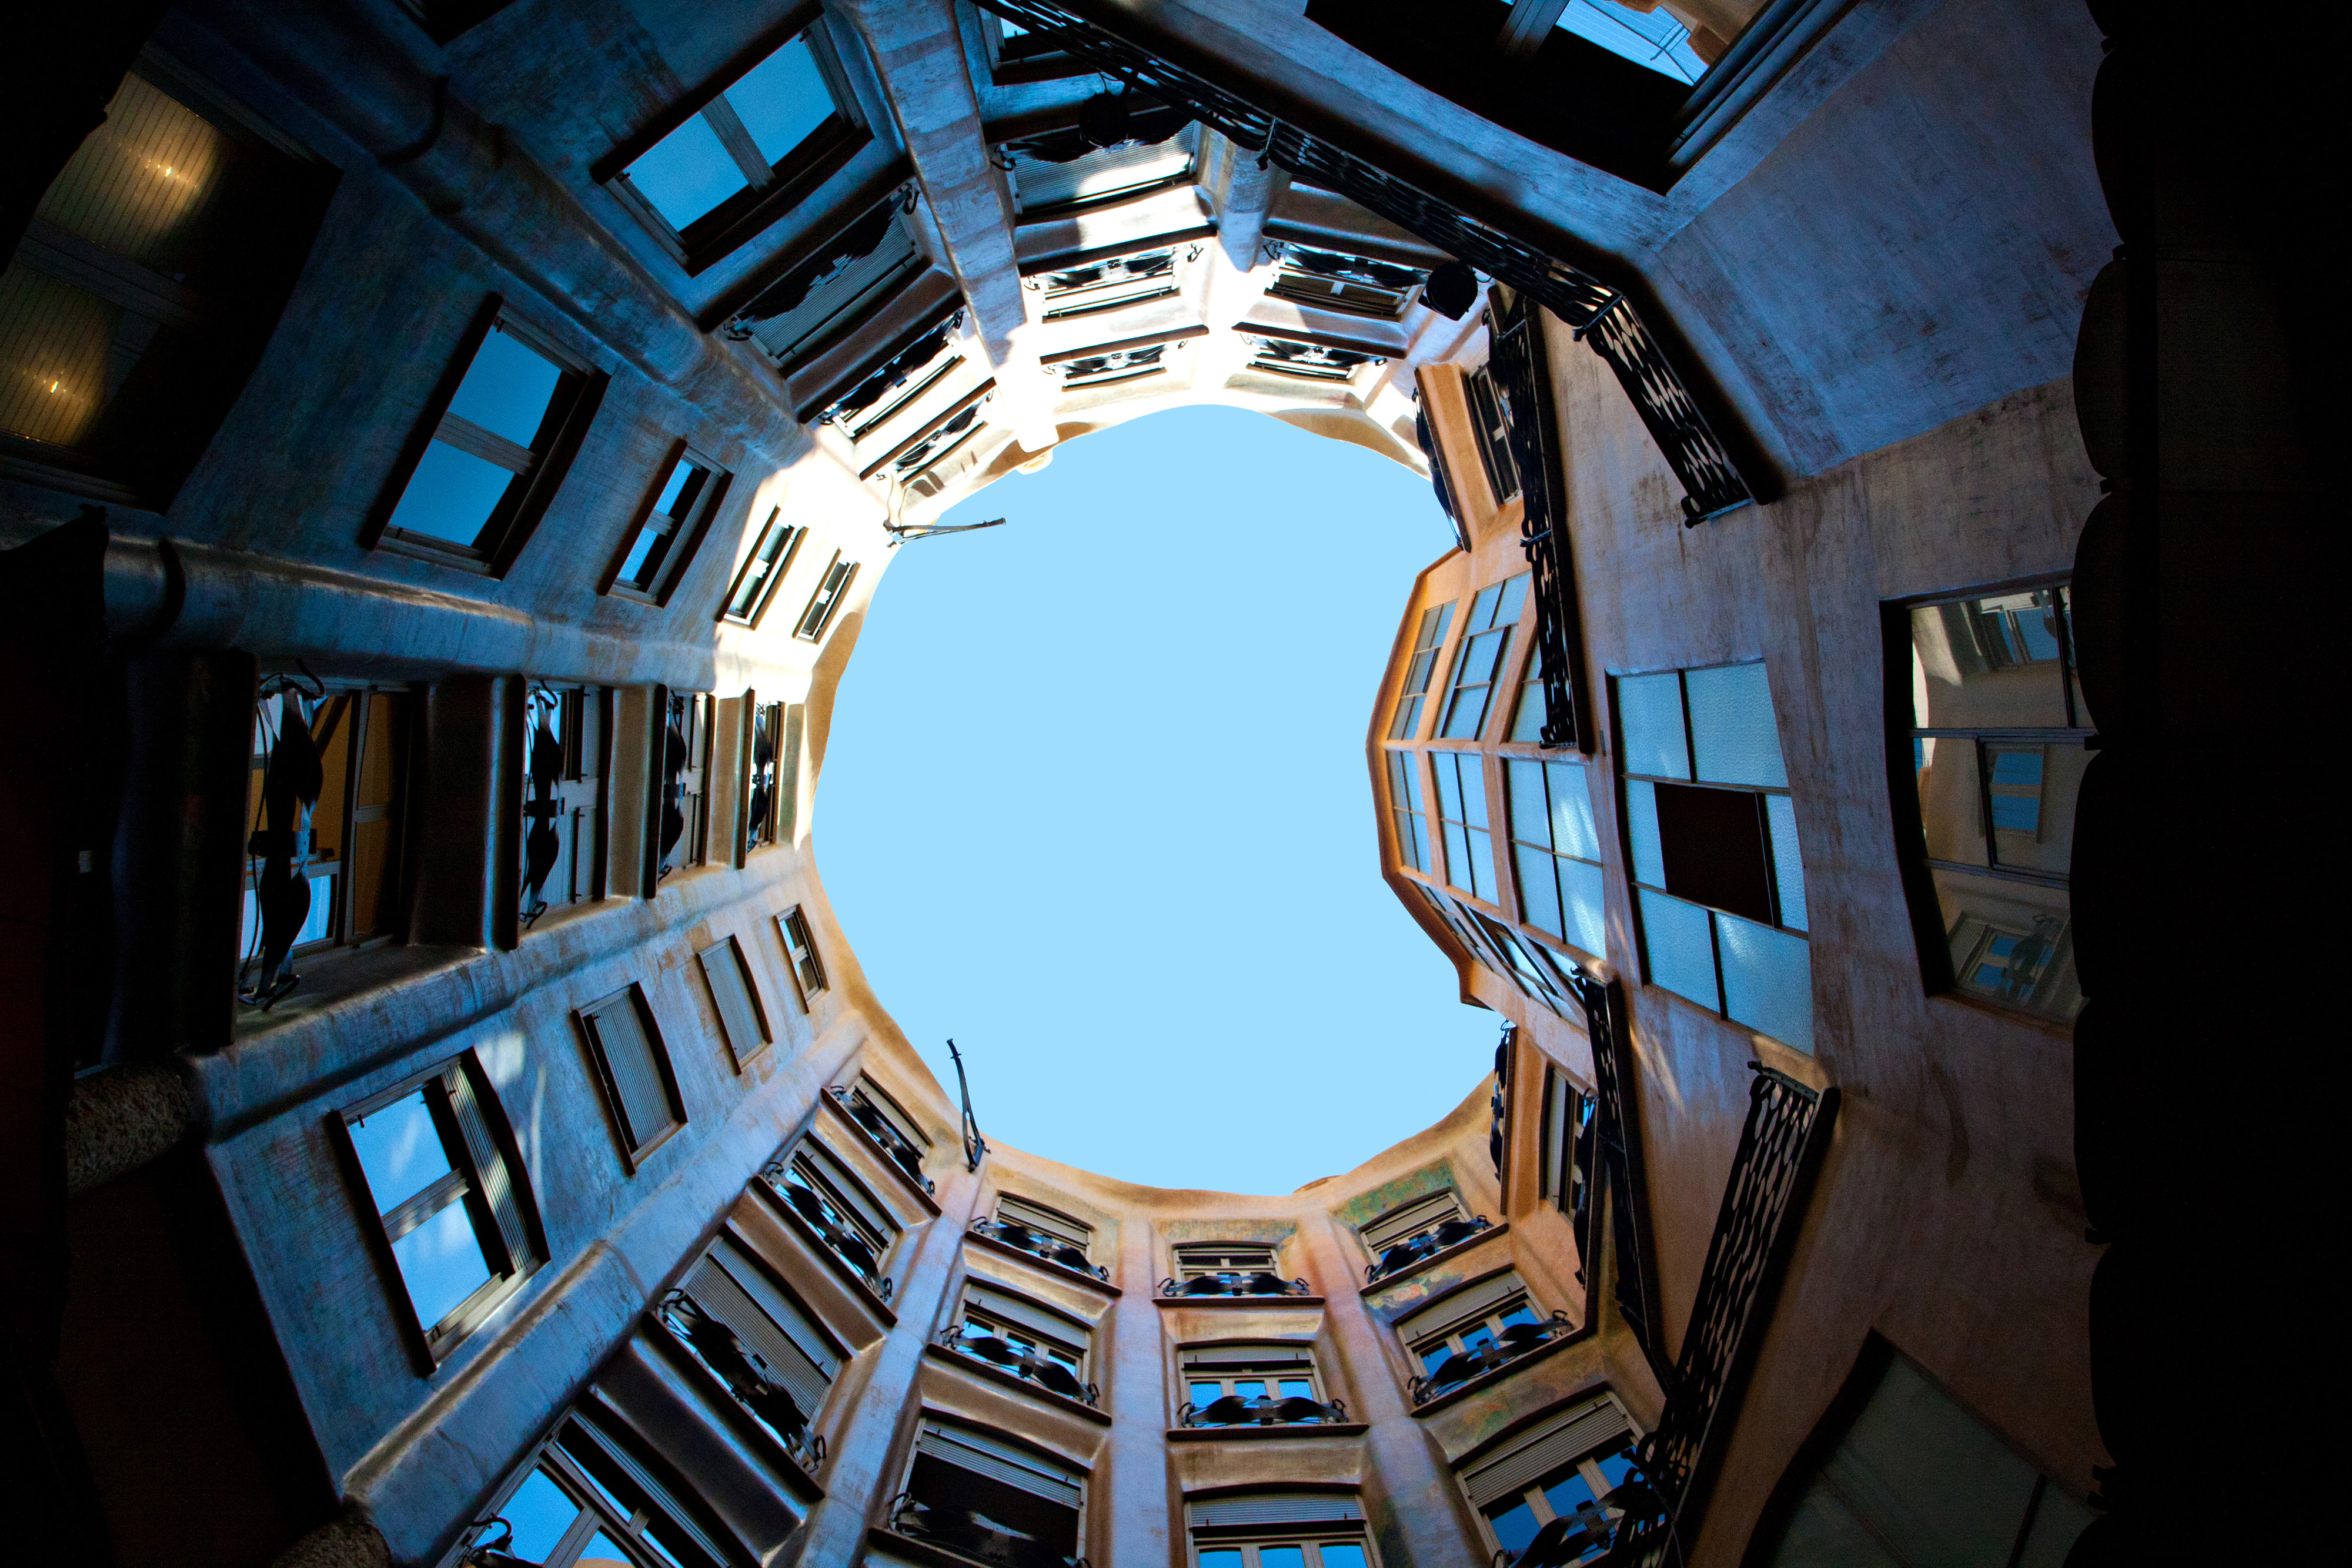
blue, daylighting, architecture, symmetry, photography, building, stairs, fisheye lens, line, design, stock photography, window, house, ceiling, city